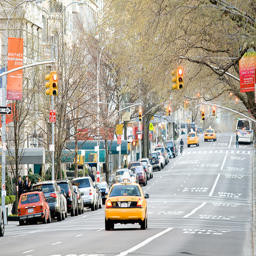
Taxi cab stops at a red light on a city street.
A yellow taxicab stopped at a red traffic light on a city street with parked cars along the side of the street.
Cars are parked along a road and taxis are driving on the road.
A yellow taxi cab waits at a red light.
A taxi stopped at a red light on a city street.